William Crampton Library

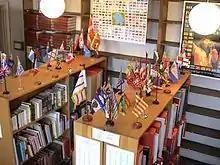
Interior of the William Crampton Library.

The William Crampton Library, so named in honour of Dr William Crampton, founder of the Flag Institute, is the United Kingdom's largest single library devoted to the subject of vexillology.